Sabir Gusein-Zade

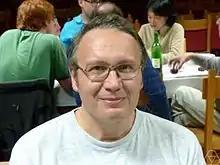
Sabir Gusein-Zade (2010), El Escorial

Sabir Medgidovich Gusein-Zade (born 29 July 1950 in Moscow) is a Russian mathematician and a specialist in singularity theory and its applications.